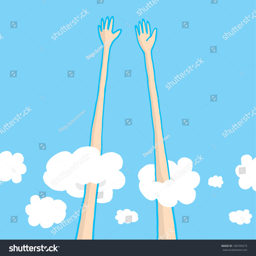
cartoon illustration of long arms and hands giving a really tall high five